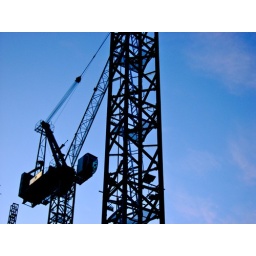
black lines against a blue sky